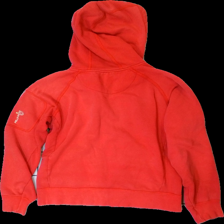
View: back
Type: Hoodie
Category: Men
Brand: Not in the list
Brand text on label: pelle p
Colors: Red, White
Material: 100% cotton
Pattern: Logo print
Cut: Regular
Size: M
Season: All
Holes: Major
Damage location: bottom right
Damage 2: hål
Damage 2 location: middle right
Price range: <50
Recommended usage: Export
Description: röd hoodie med dragkedja fram, logga fram, hål i armen och lätt nopprig över hela